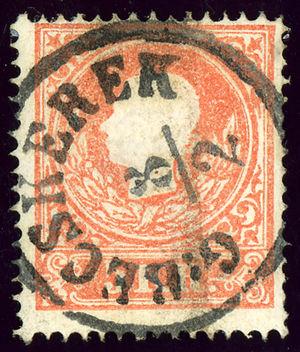
Zrenjanin est une ville de Serbie située dans la province autonome de Voïvodine. Au recensement de 2011, la ville intra muros comptait 75 743 habitants et son territoire métropolitain, appelé Ville de Zrenjanin, en comptait 122 714.